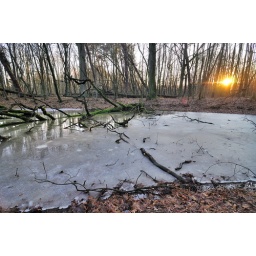
Frozen forest lake in kampinos national park